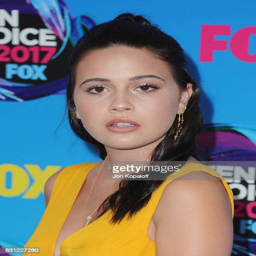
pop rock artist arrives at awards